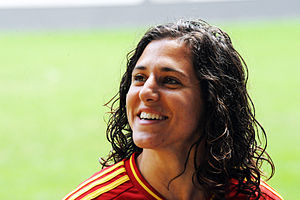
Spaniens kvindefodboldlandshold / Statistik / Topscorere
Verónica Boquete er Spaniens topscorer gennem alle tider med 38 mål.
Spaniens kvindefodboldlandshold repræsenterer Spanien i international kvindefodbold.